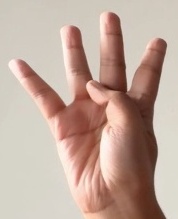
ASL sign: 4